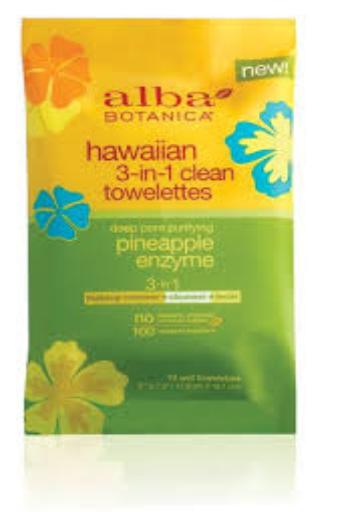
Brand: Alba Botanica
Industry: Necessities